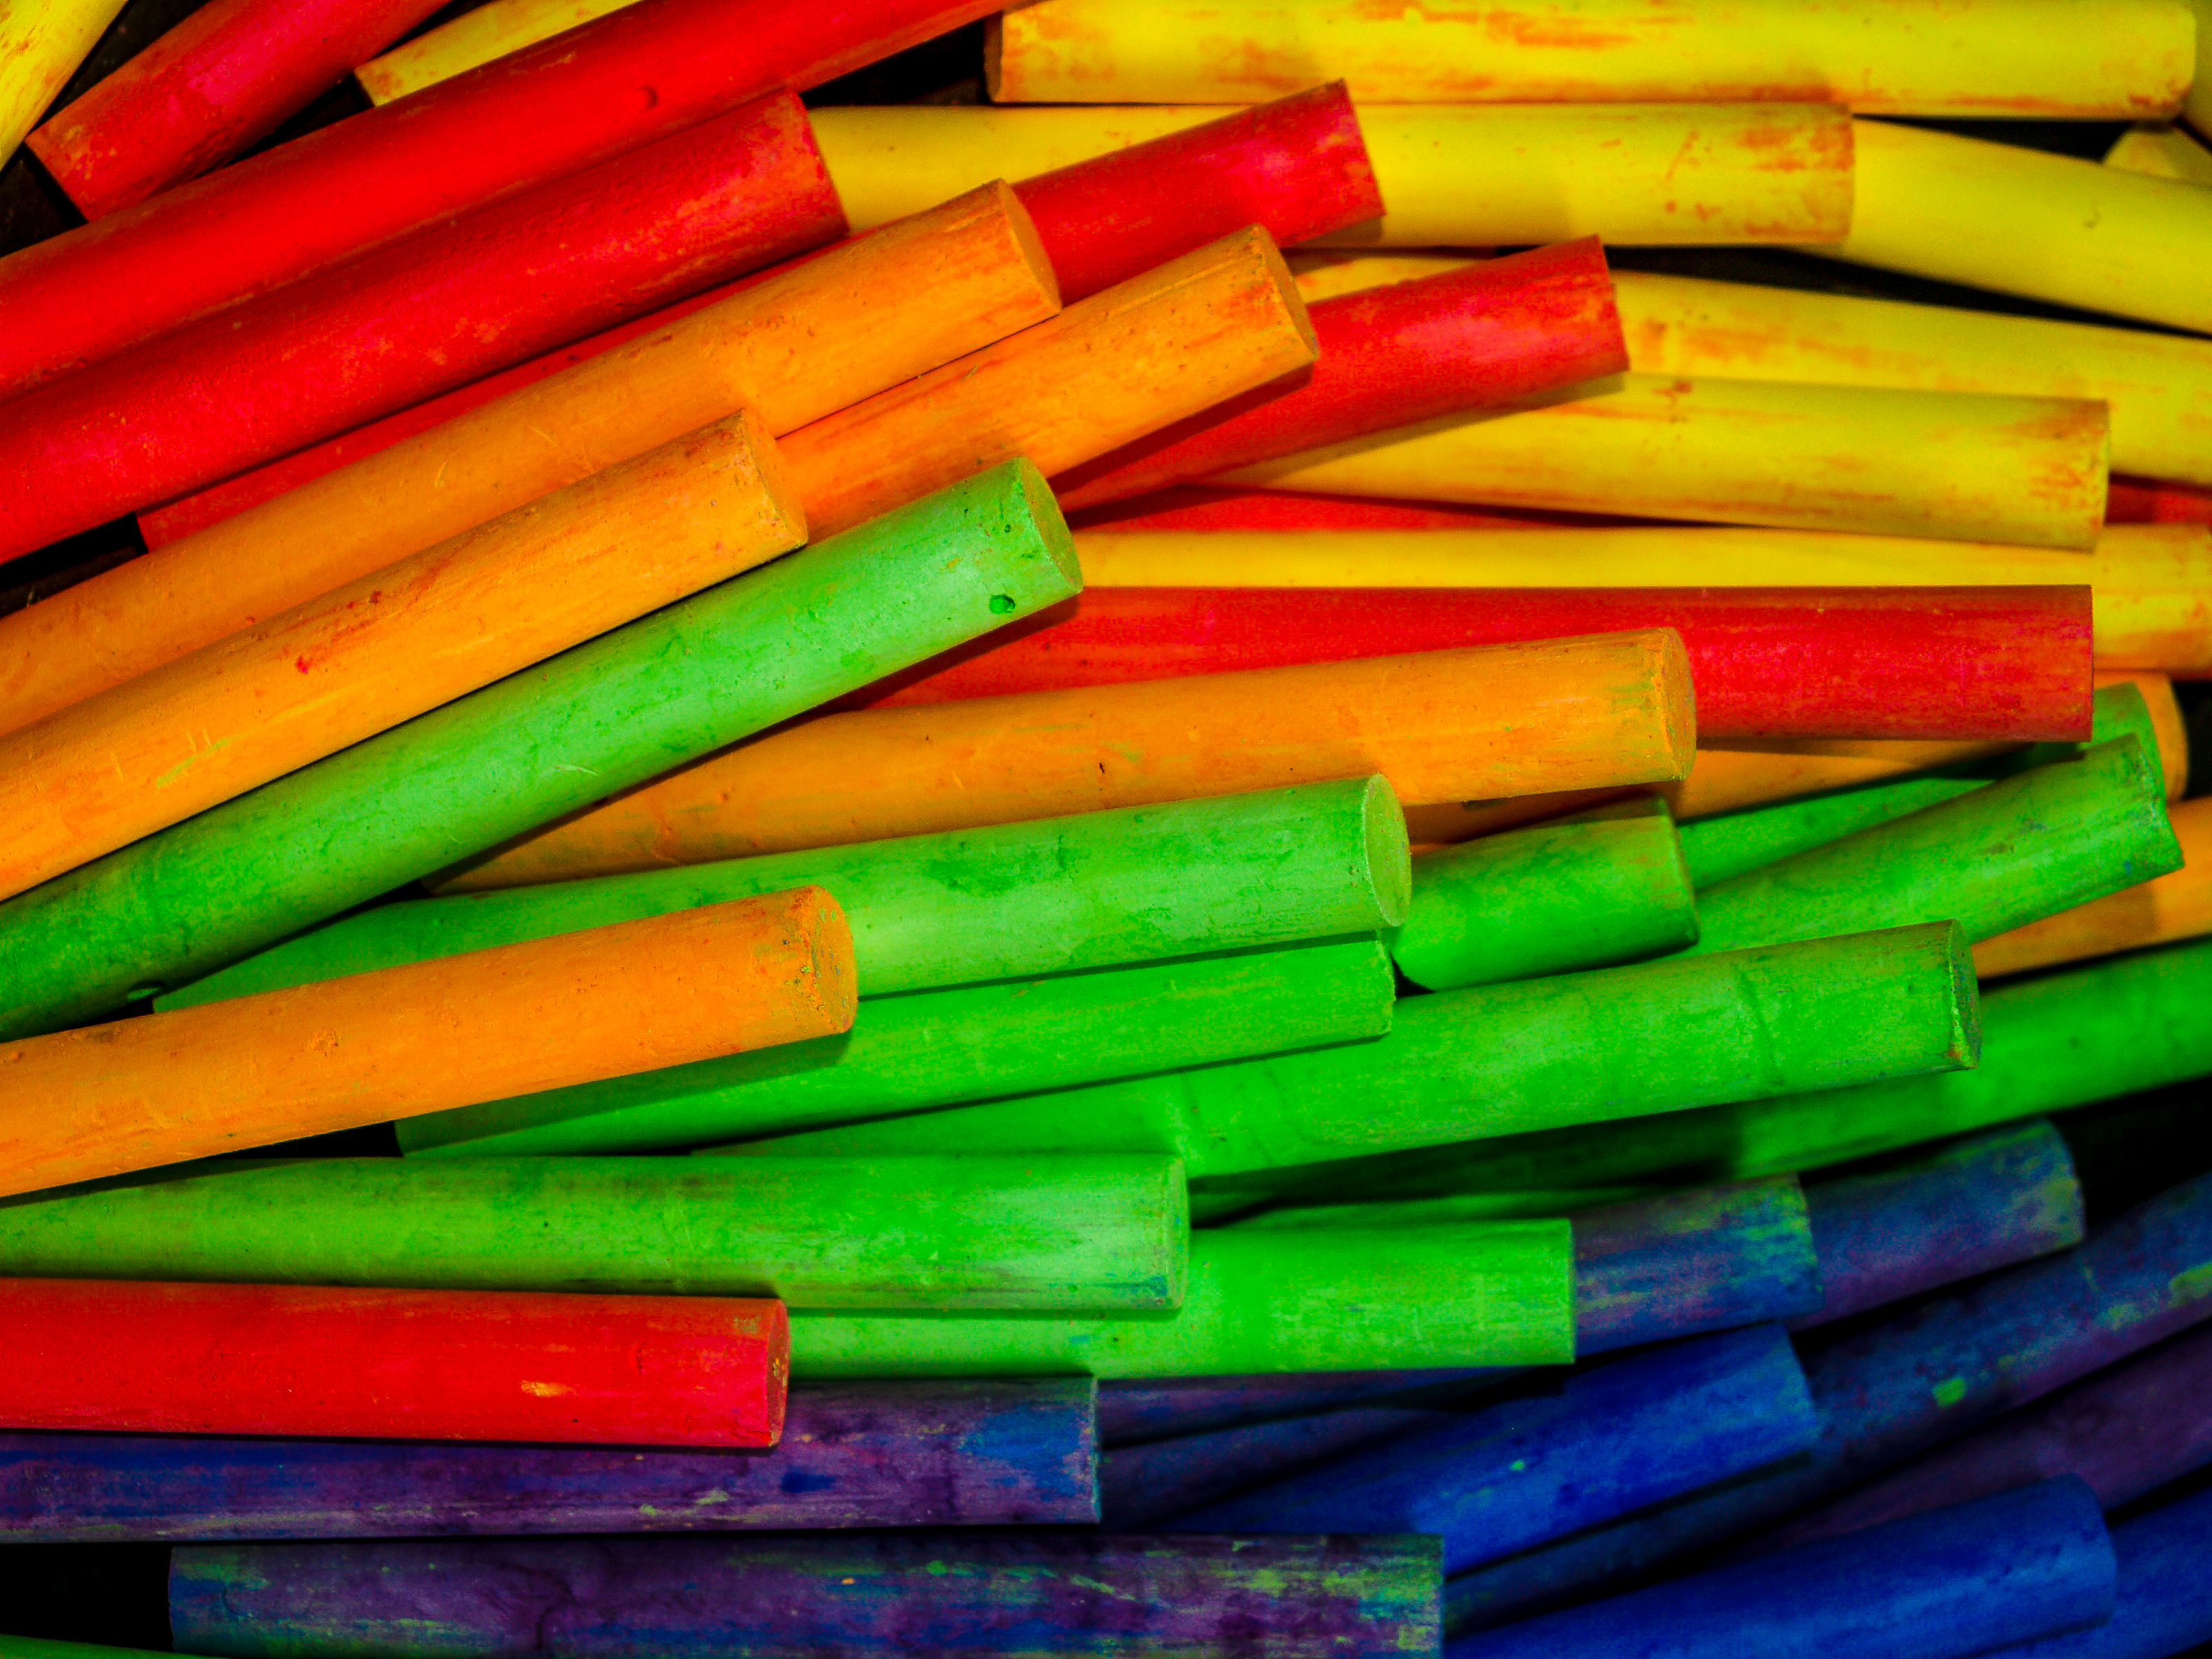
chalk, color, art, creative, drawing, design, colorful, background, education, red, white, school, blue, equipment, artistic, creativity, draw, pastel, yellow, green, closeup, pink, paint, texture, artist, toy, blackboard, childhood, kindergarten, abstract, close up, macro photography, material, writing implement